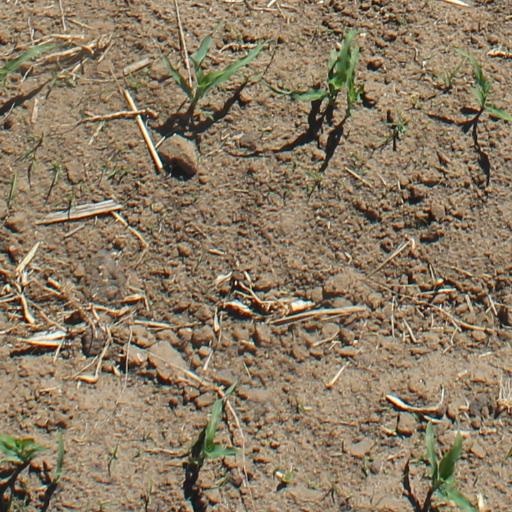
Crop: maize; corn